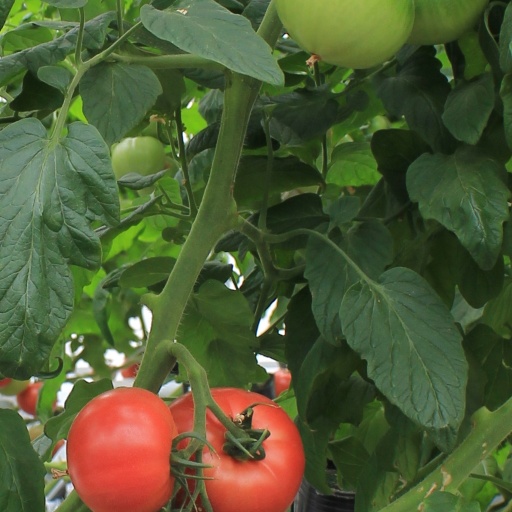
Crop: tomato